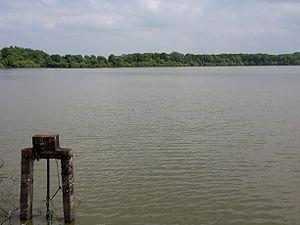
Etang du Pin, Loire-Atlantique, France.
Le Pin est une commune de l'Ouest de la France située dans le département de la Loire-Atlantique en région Pays de la Loire. La commune fait partie de la Bretagne historique et des pays traditionnels nantais et de la Mée.